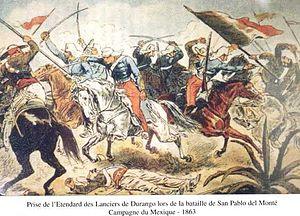
Les Chasseurs d'Afrique étaient des unités de cavalerie appartenant à l'Armée d'Afrique qui faisait partie de l’armée de terre française.
La bataille de San Pablo del Monte a eu lieu le 5 mai 1863, durant le siège de Puebla.
Les batailles de l'intervention française au Mexique, entre les troupes françaises et les républicains mexicains, puis entre ces derniers et les troupes impériales mexicaines, résultent de la tentative de la France d’y établir un régime favorable aux intérêts français et européens.